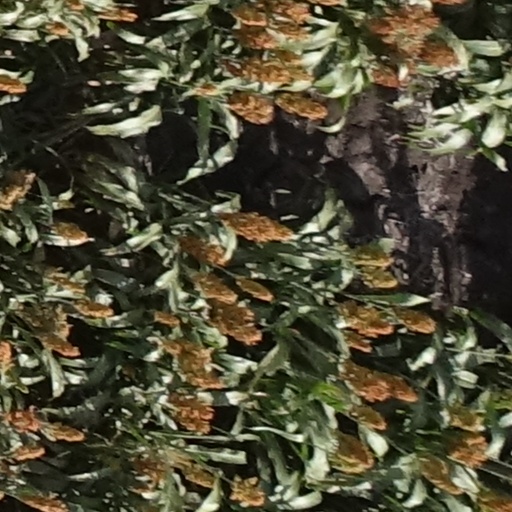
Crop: sorghum